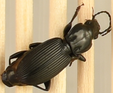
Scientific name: Pterostichus lachrymosus
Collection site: Mountain Lake Biological Station NEON (MLBS), plot MLBS_001